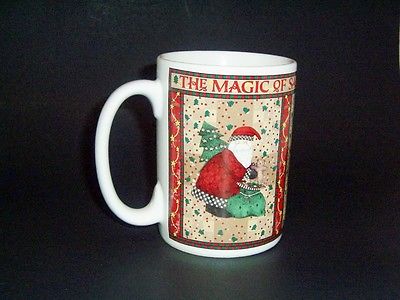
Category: mug